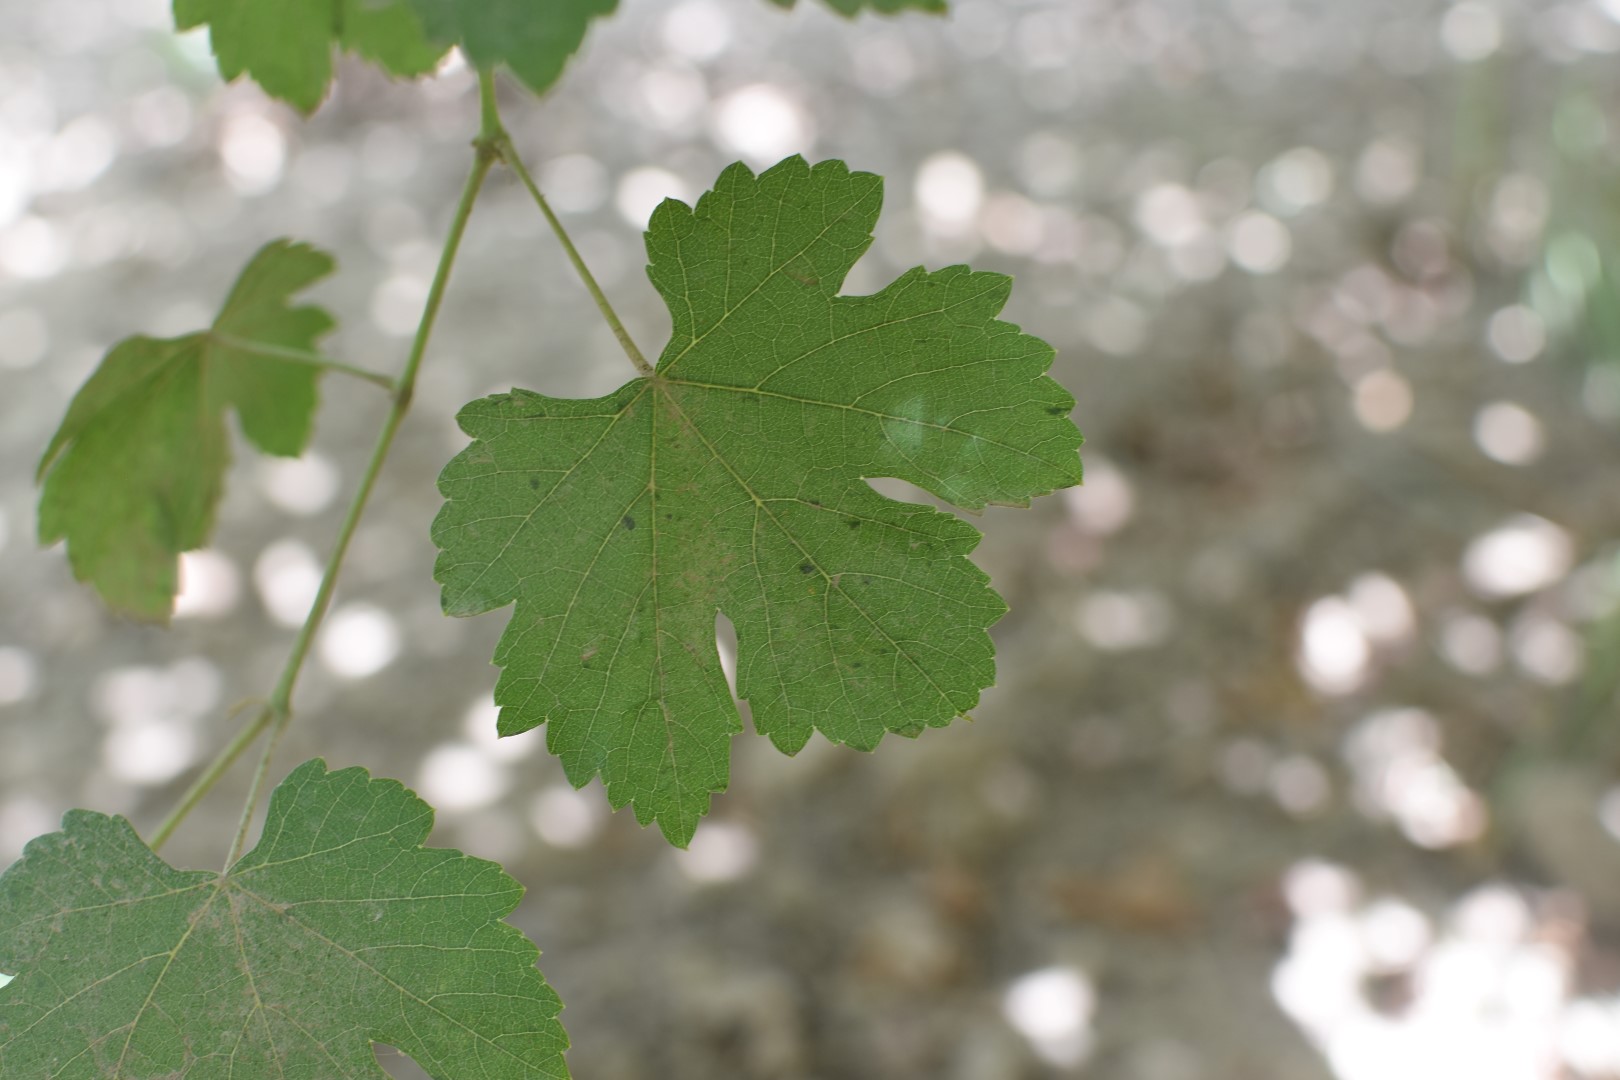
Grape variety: Halawani